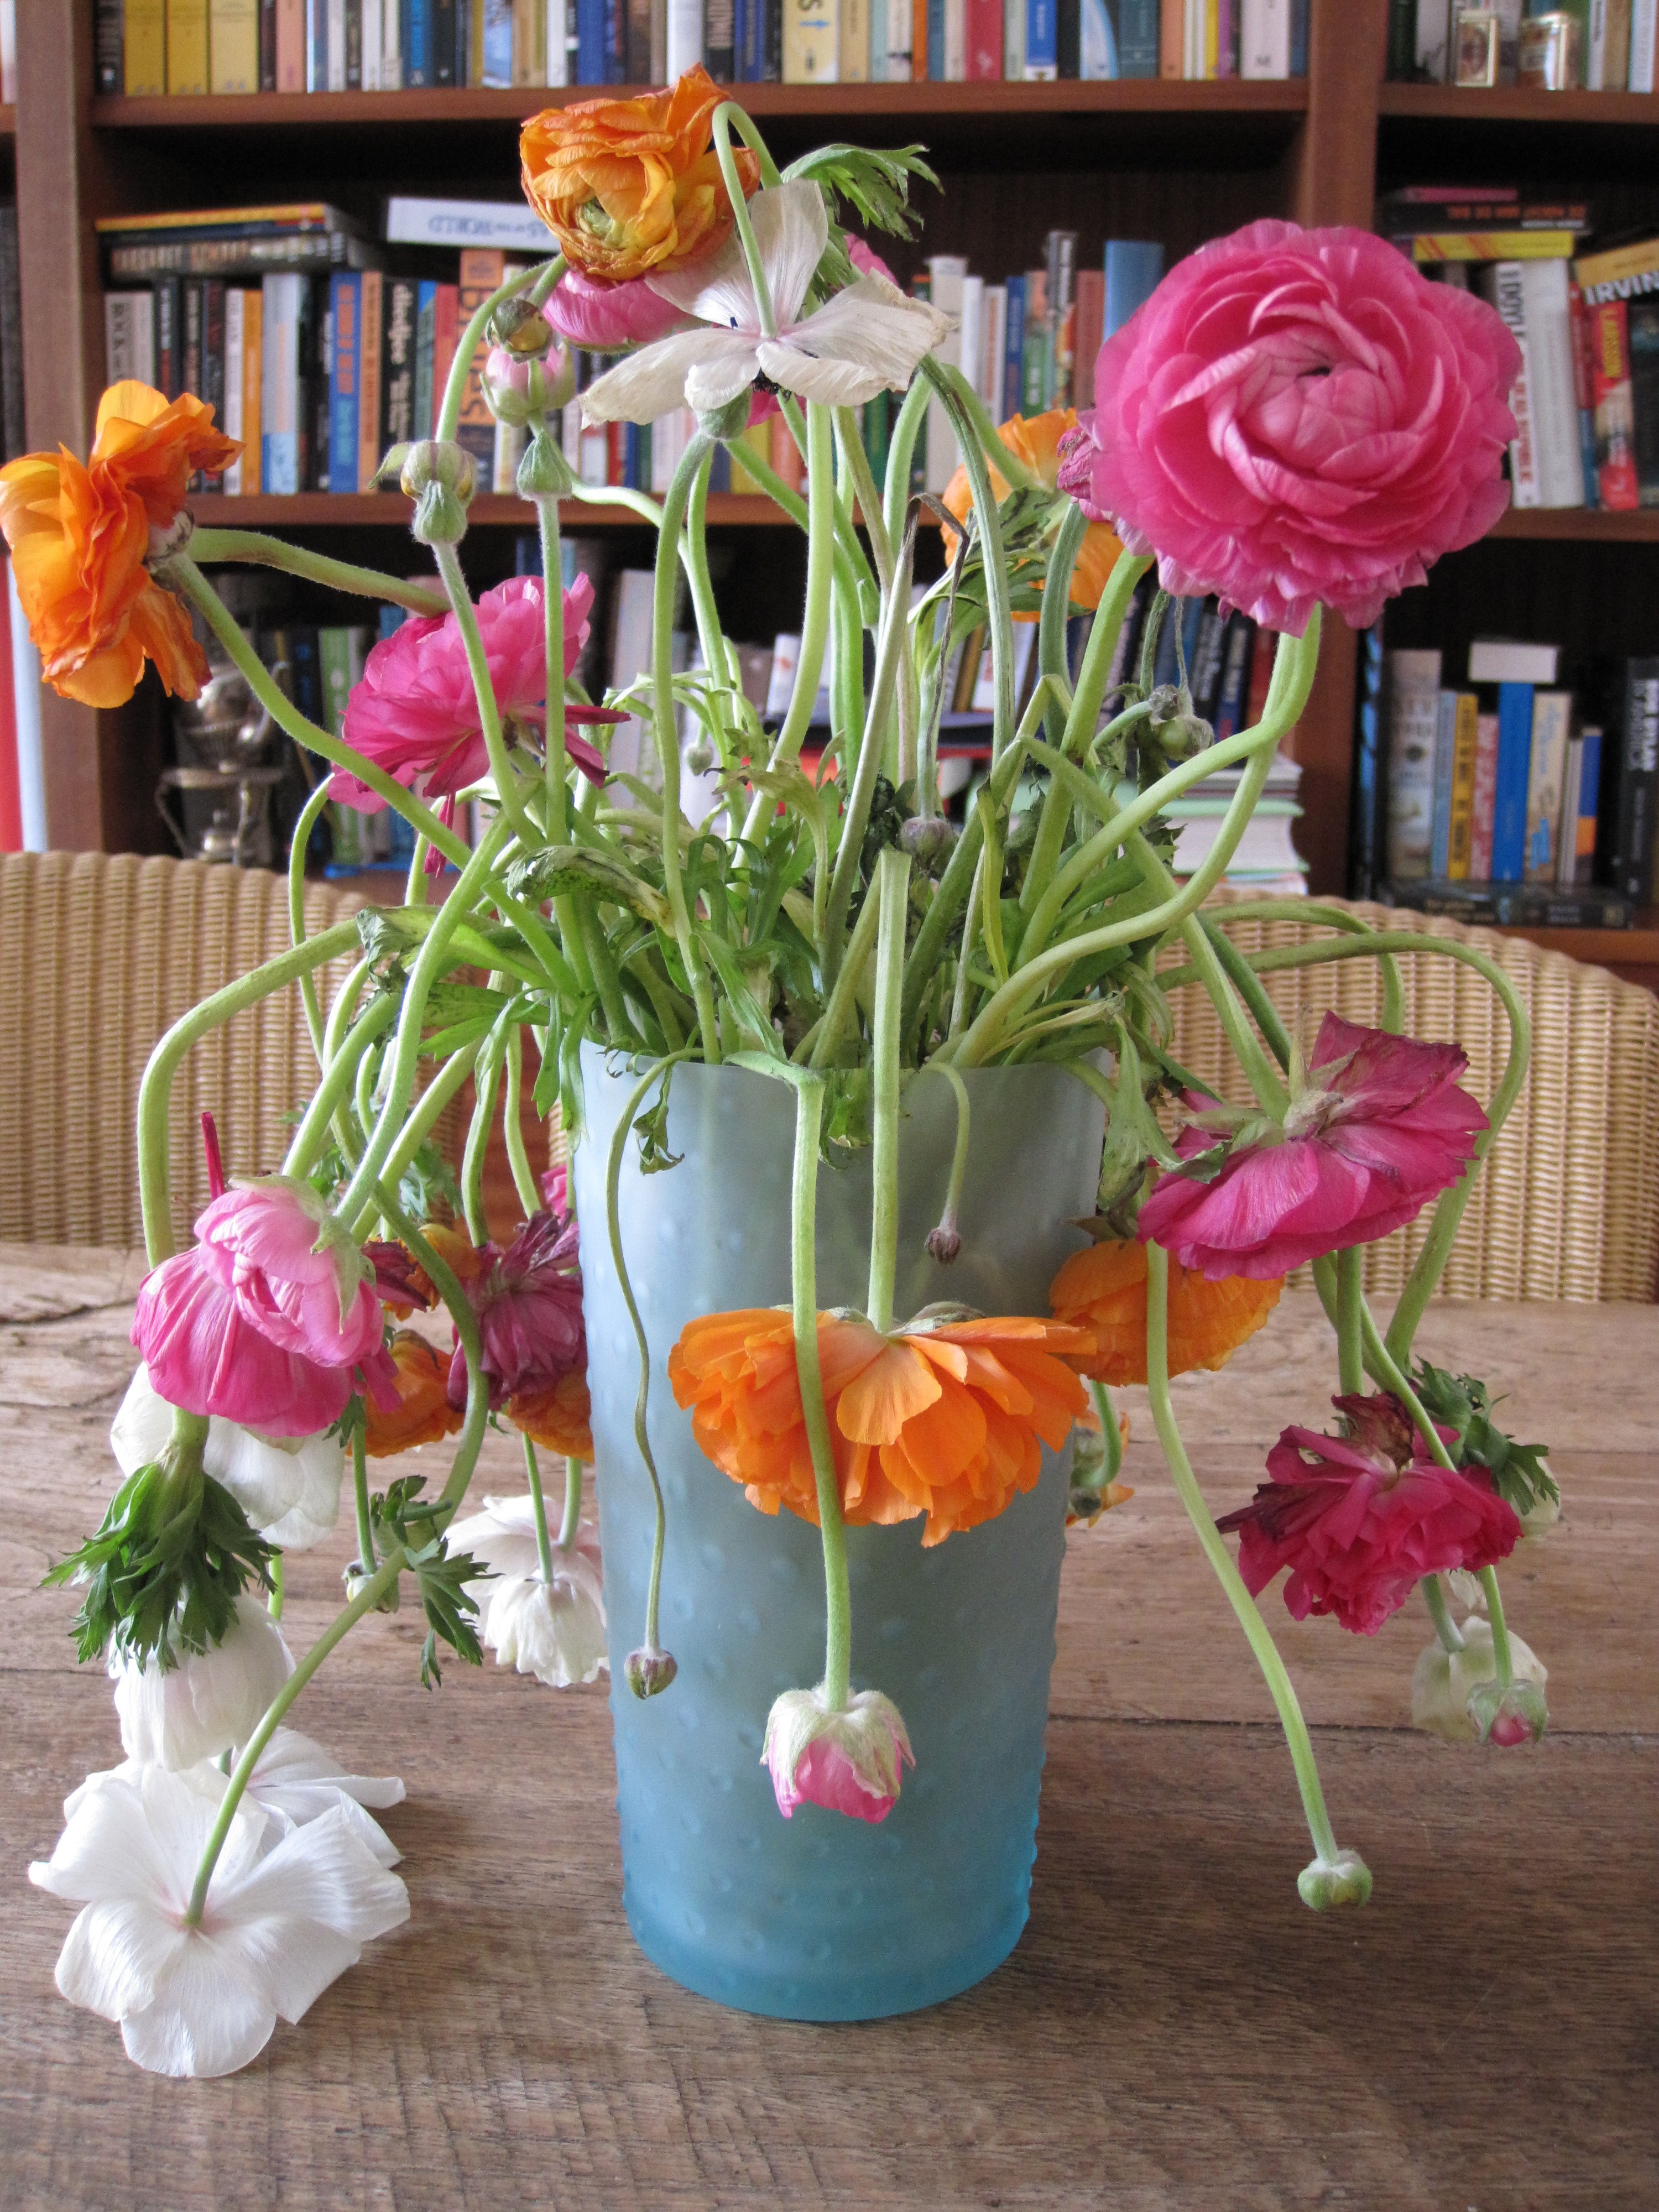
plant, flower, vase, pink, flowers, art, flowerpot, floristry, flowering plant, flower bouquet, cut flowers, perish, floral design, centrepiece, artificial flower, slap, land plant, flower arranging